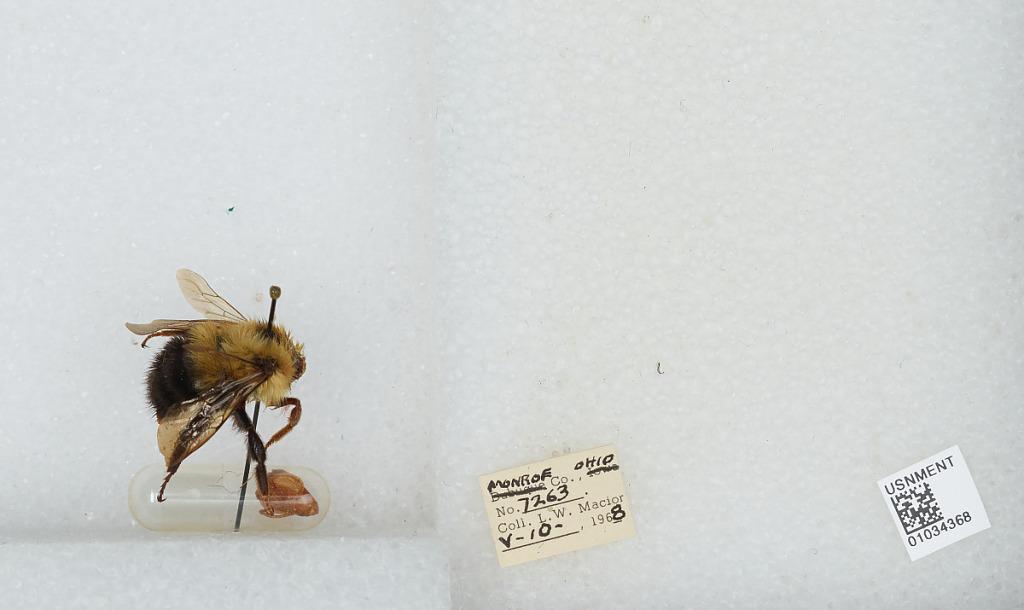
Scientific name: Bombus (Pyrobombus) vagans vagans Smith
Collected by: L. Macior
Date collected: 1968-5-10
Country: United States
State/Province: Ohio
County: Monroe
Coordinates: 39.73, -81.08